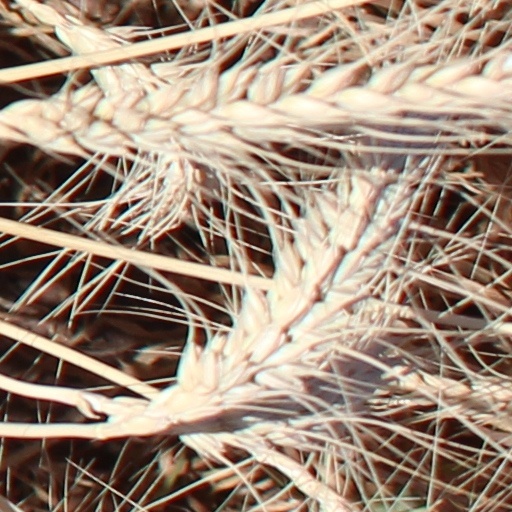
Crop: wheat